Disappearance of Cheryl Grimmer

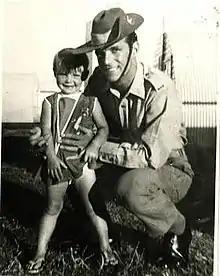
Cheryl and her father, Vince

Cheryl Gene Grimmer (30 October 1966 – disappeared 12 January 1970; declared legally dead 2011) was a three-year-old Australian toddler who was kidnapped from Fairy Meadow Beach in Wollongong, New South Wales, in January 1970. She had been in the shower block at the beach when witnesses claim a man took her and ran off.